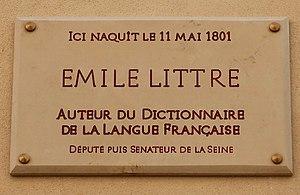
Plaque en hommage à Émile Littré, 21 rue des Grands-Augustins (Paris, 6e).
Émile Littré, né à Paris le 1ᵉʳ février 1801 et mort à Paris le 2 juin 1881 est un médecin, lexicographe, philosophe et homme politique français, surtout connu pour son Dictionnaire de la langue française, communément appelé « le Littré ».
La rue des Grands-Augustins est située dans le 6ᵉ arrondissement de Paris.